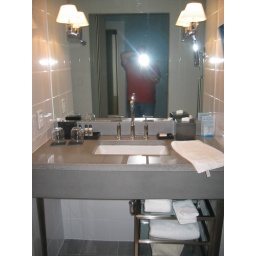
The sink in the bathroom at the Lorien